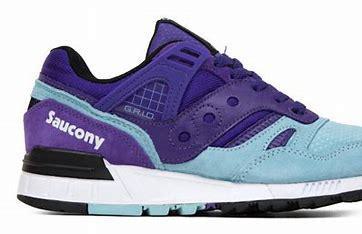
Brand: Saucony
Model: Grid SD